Lesser crested tern

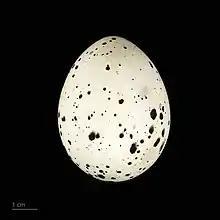
"Thalasseus bengalensis" - MHNT

Like all "Thalasseus" terns, lesser crested tern feeds by plunge-diving for fish, usually from saline environments. It usually dives directly, and not from the "stepped-hover" favoured by Arctic tern. The offering of fish by the male to the female is part of the courtship display.